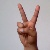
The image shows a hand gesture representing the letter 'V' in Indian Sign Language.